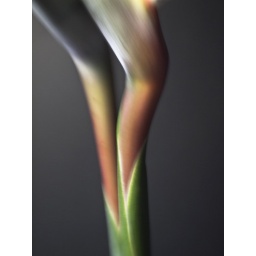
Two Bird of Paradise flower stems in their green boots. &amp;quot;Strelitzia&amp;quot; EXPLORE May 28 #414